1988 Toronto municipal election

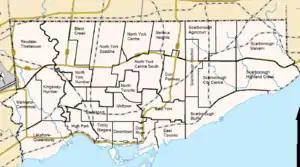
The electoral divisions used for Metro in the 1988 election

The 1988 campaign was the first time most members of Metro Toronto were directly elected. Toronto had moved to direct elections in 1985, but the other cities had still had a selection of council members dually seated at Metro. In the new council only the five mayors would be granted automatic Metro seats.